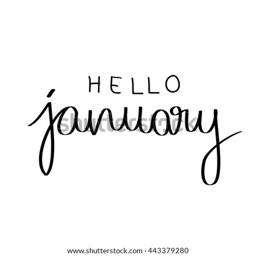
hand drawn typography lettering phrase isolated on the white background .